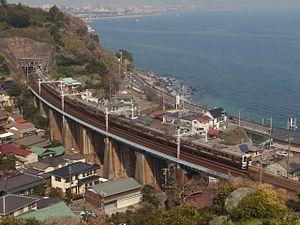
La ligne principale Tōkaidō est une ligne ferroviaire importante des Japan Railways, au Japon. Elle relie Tokyo à Kobe sur une distance de 590 km. La ligne doit son nom au Tōkaidō, l'axe de circulation historique entre Tokyo, Kyoto, Osaka et Kobe.